Matsalu National Park

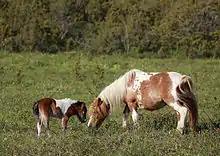
Horses in Matsalu

In 1976, Matsalu was included in the list of wetlands of international importance under the International Convention on the Protection of Wetlands (Ramsar Convention).